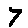
Label: 7